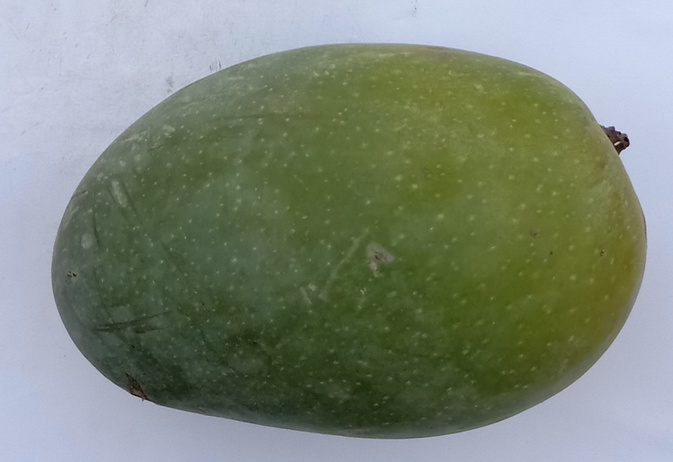
Mango variety: Chaunsa (Black)